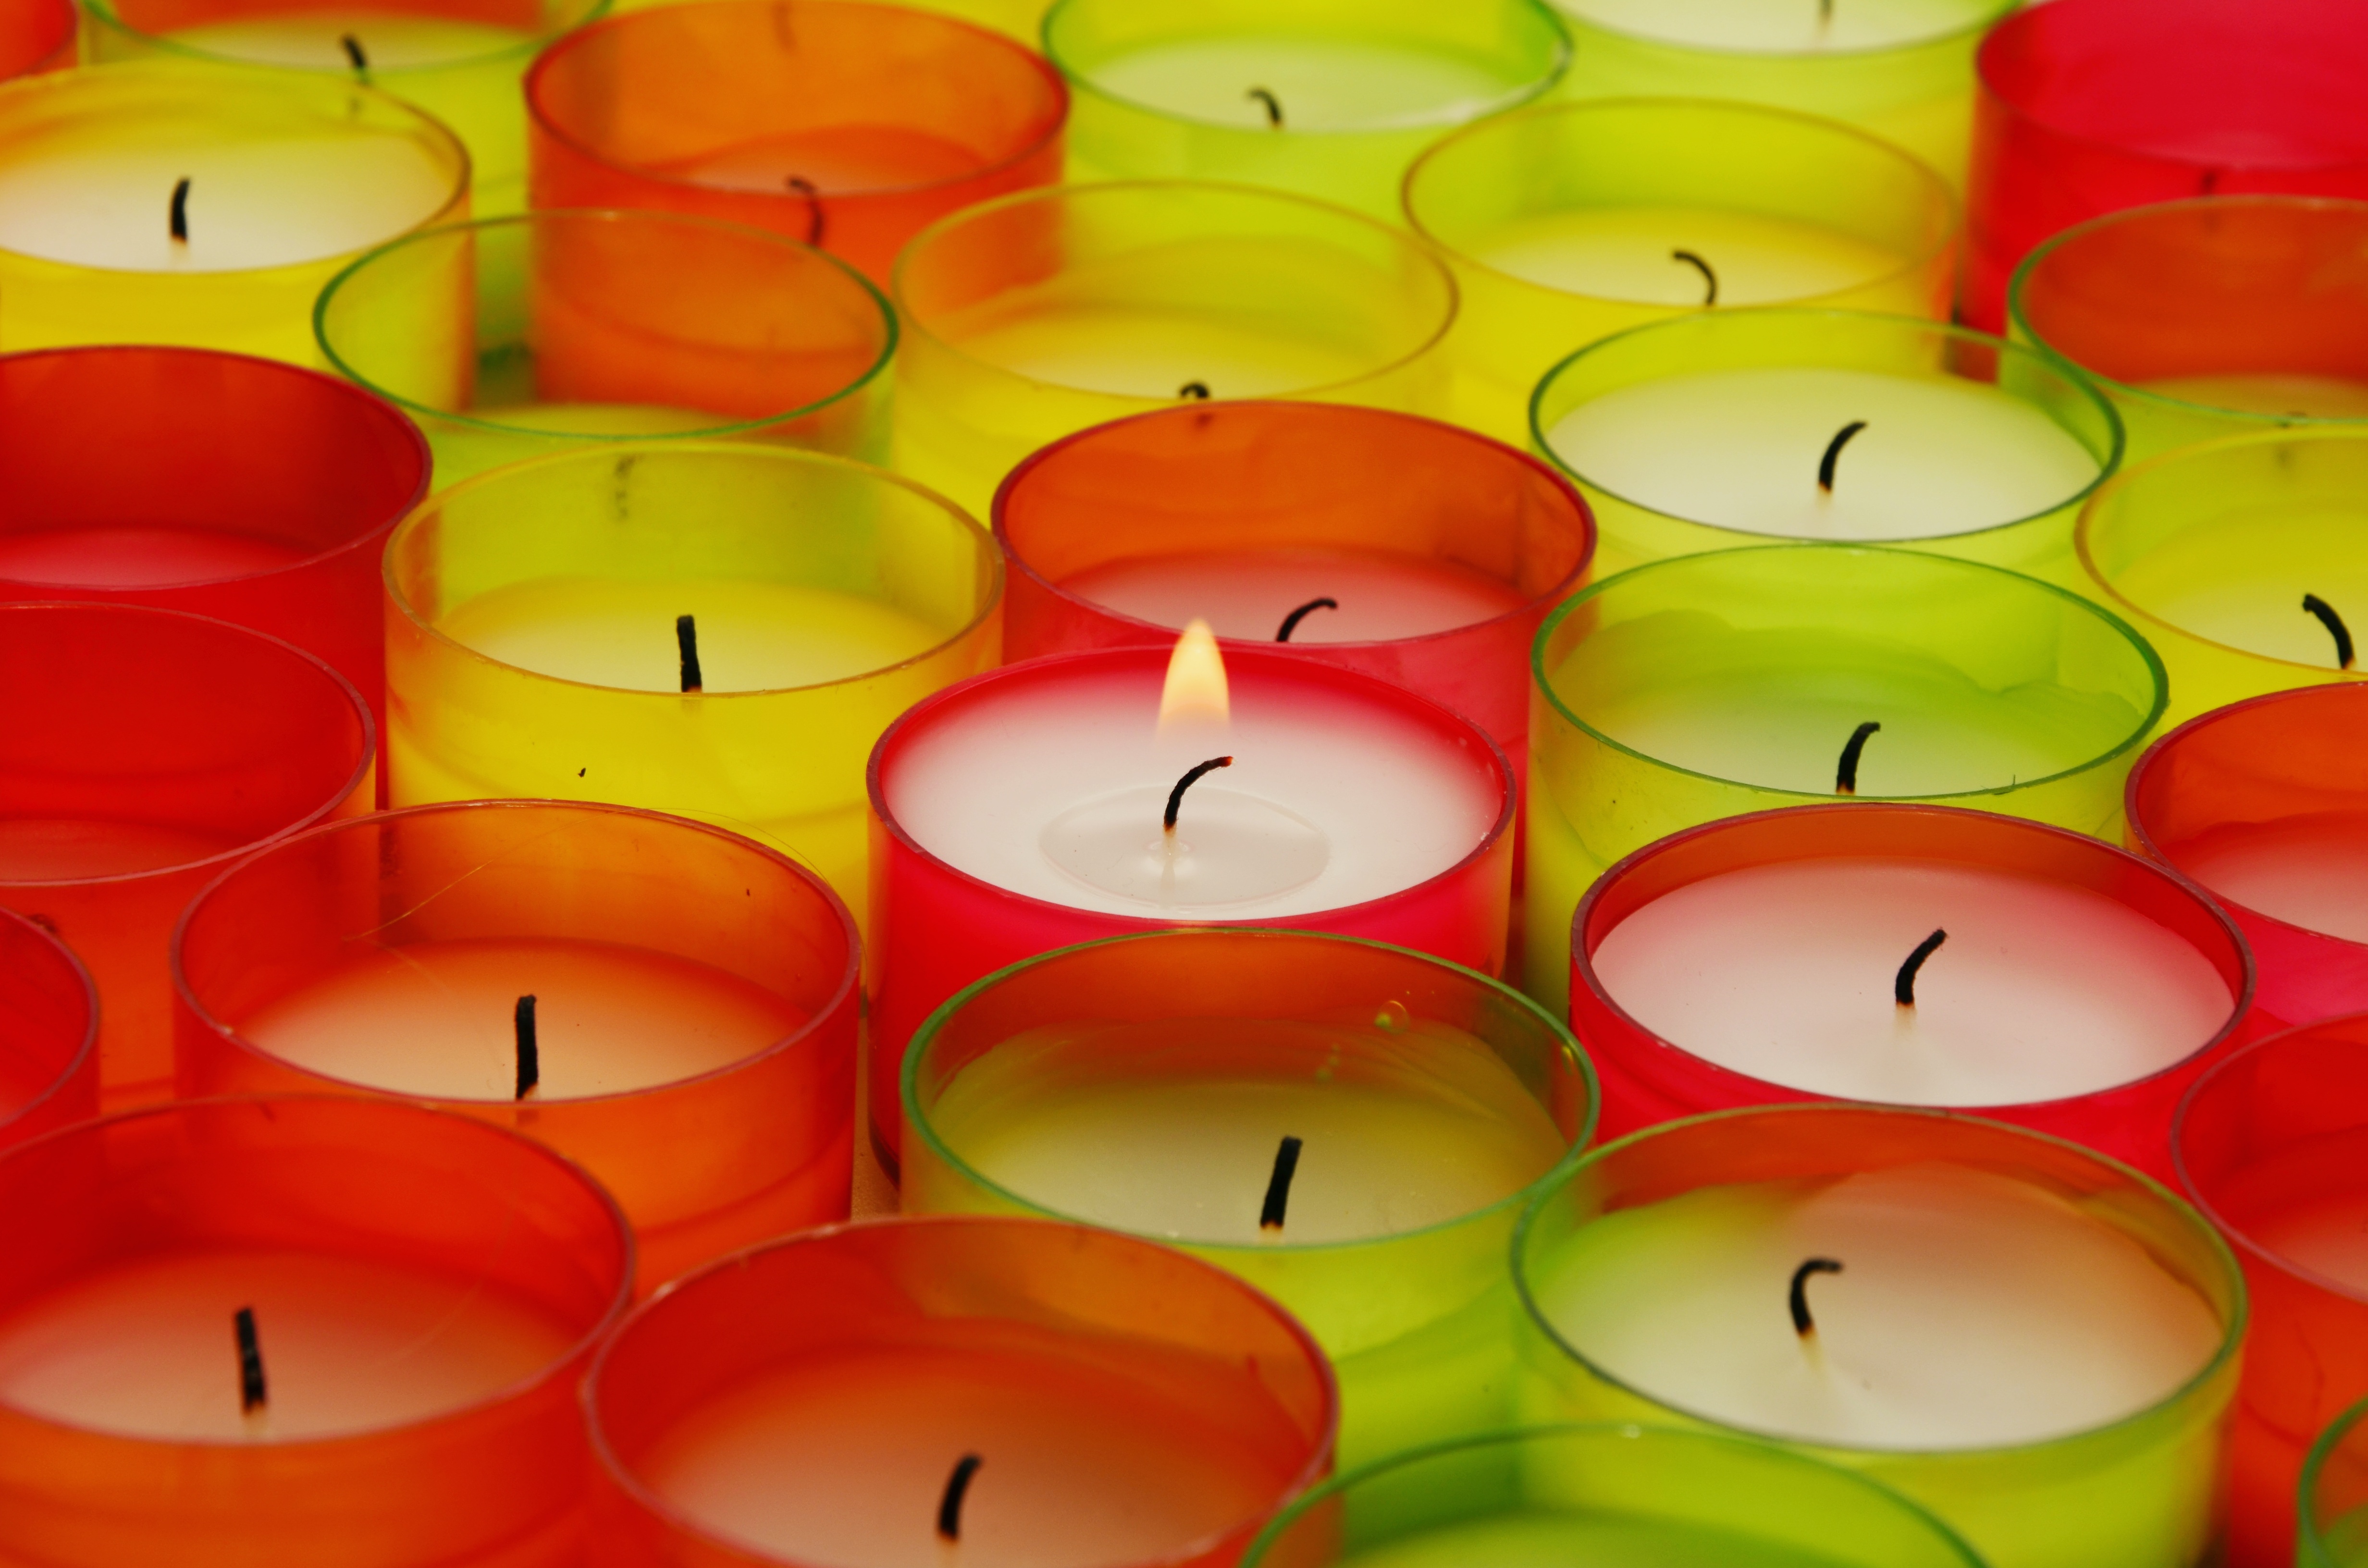
light, flower, petal, alone, red, color, flame, colorful, candle, lighting, circle, burn, lights, candles, candlelight, many, wax, individually, tea lights, alone in the crowd